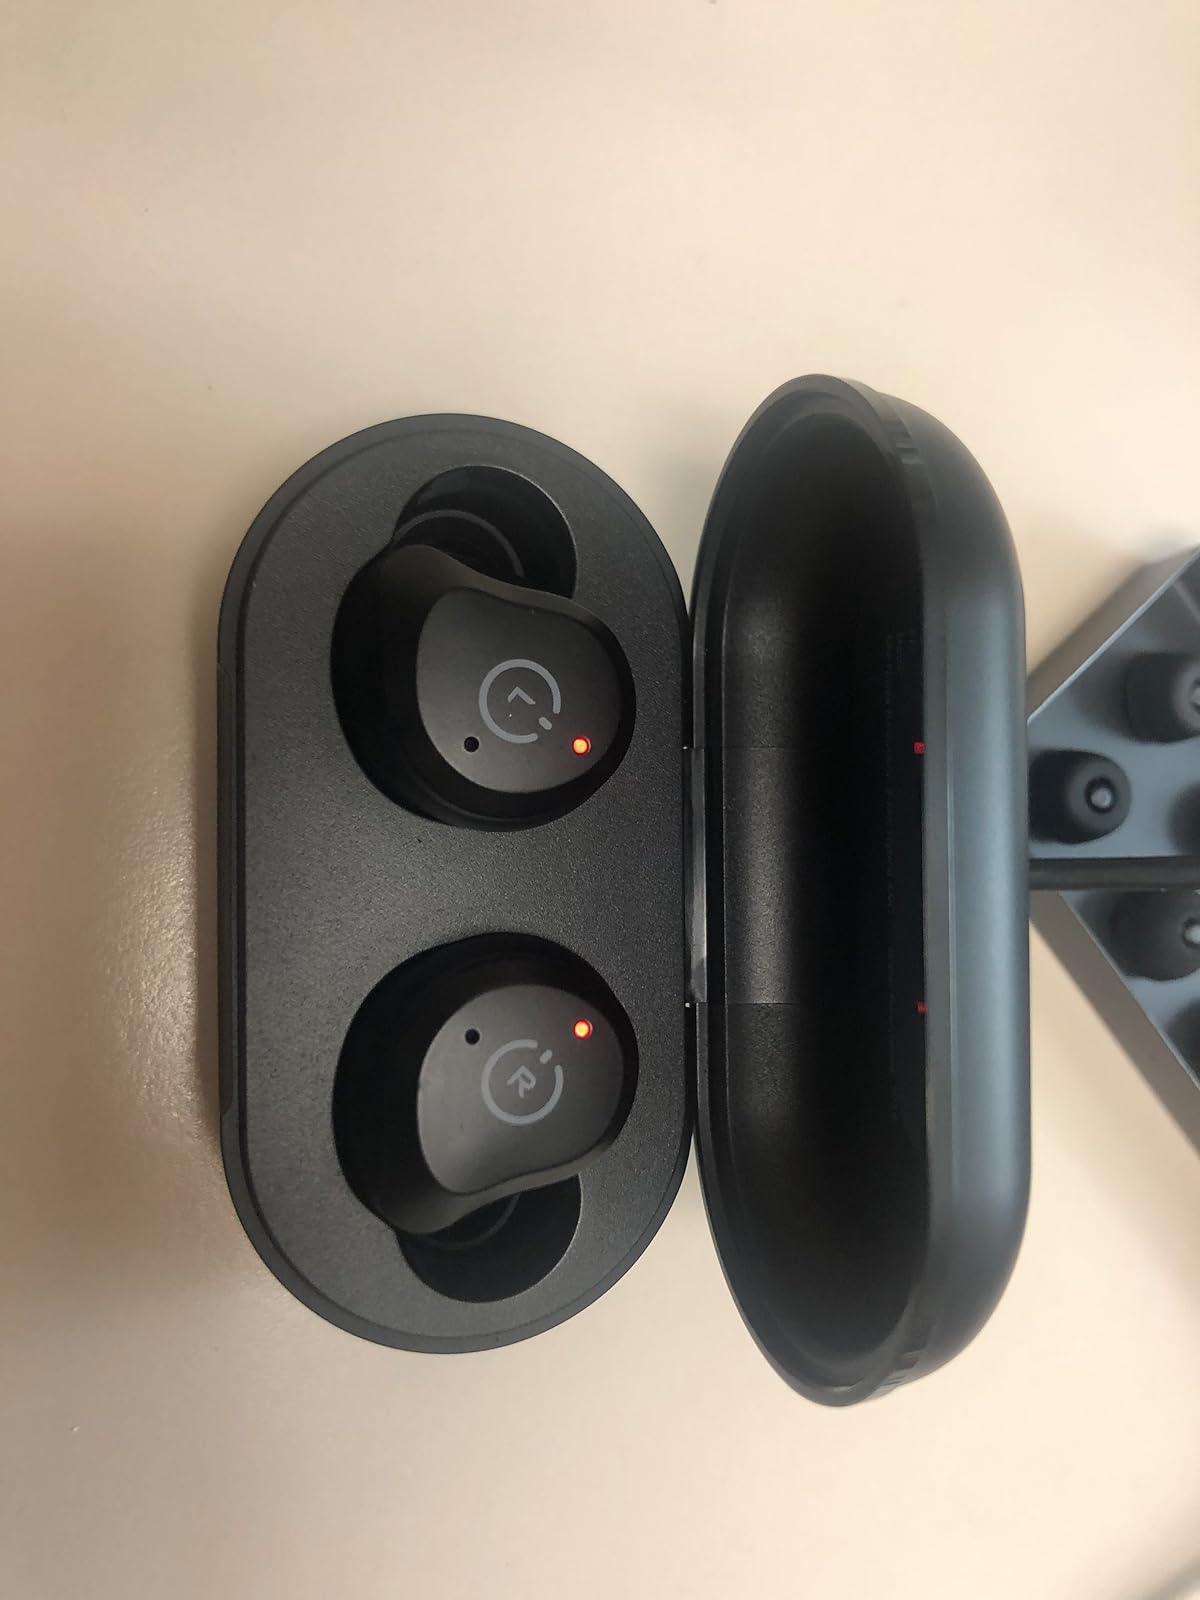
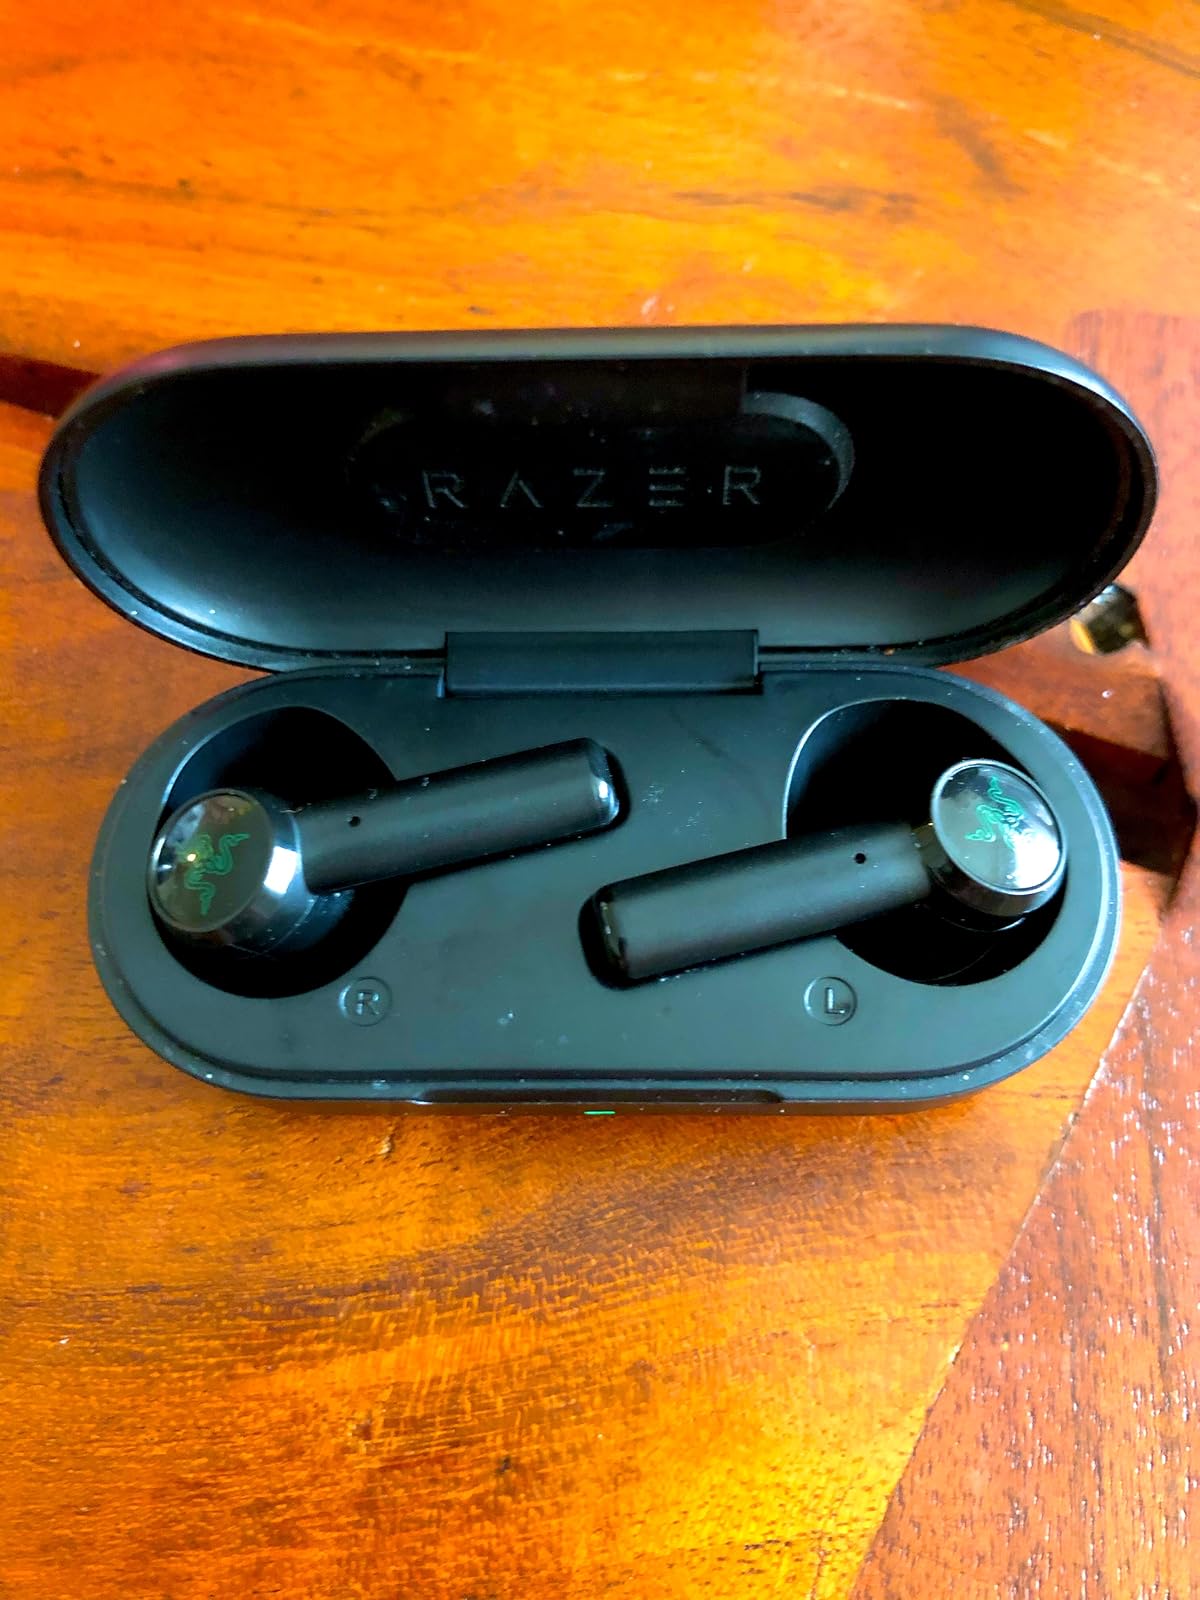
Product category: earbuds
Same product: no